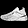
Label: Sneaker